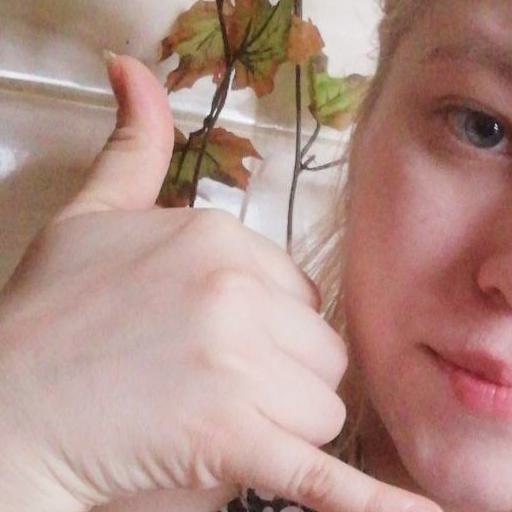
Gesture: call